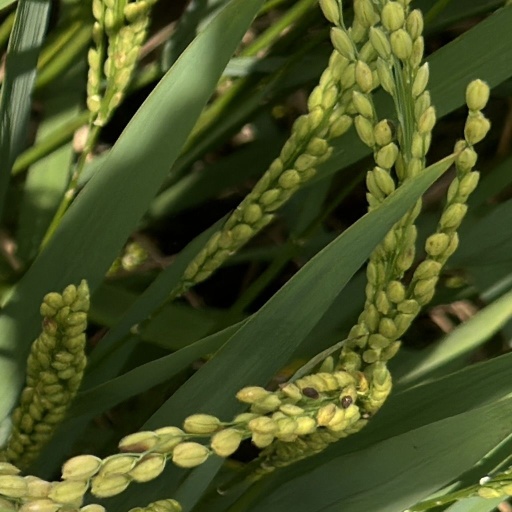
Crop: rice